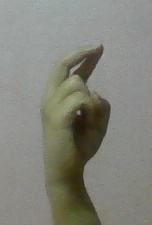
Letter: zay